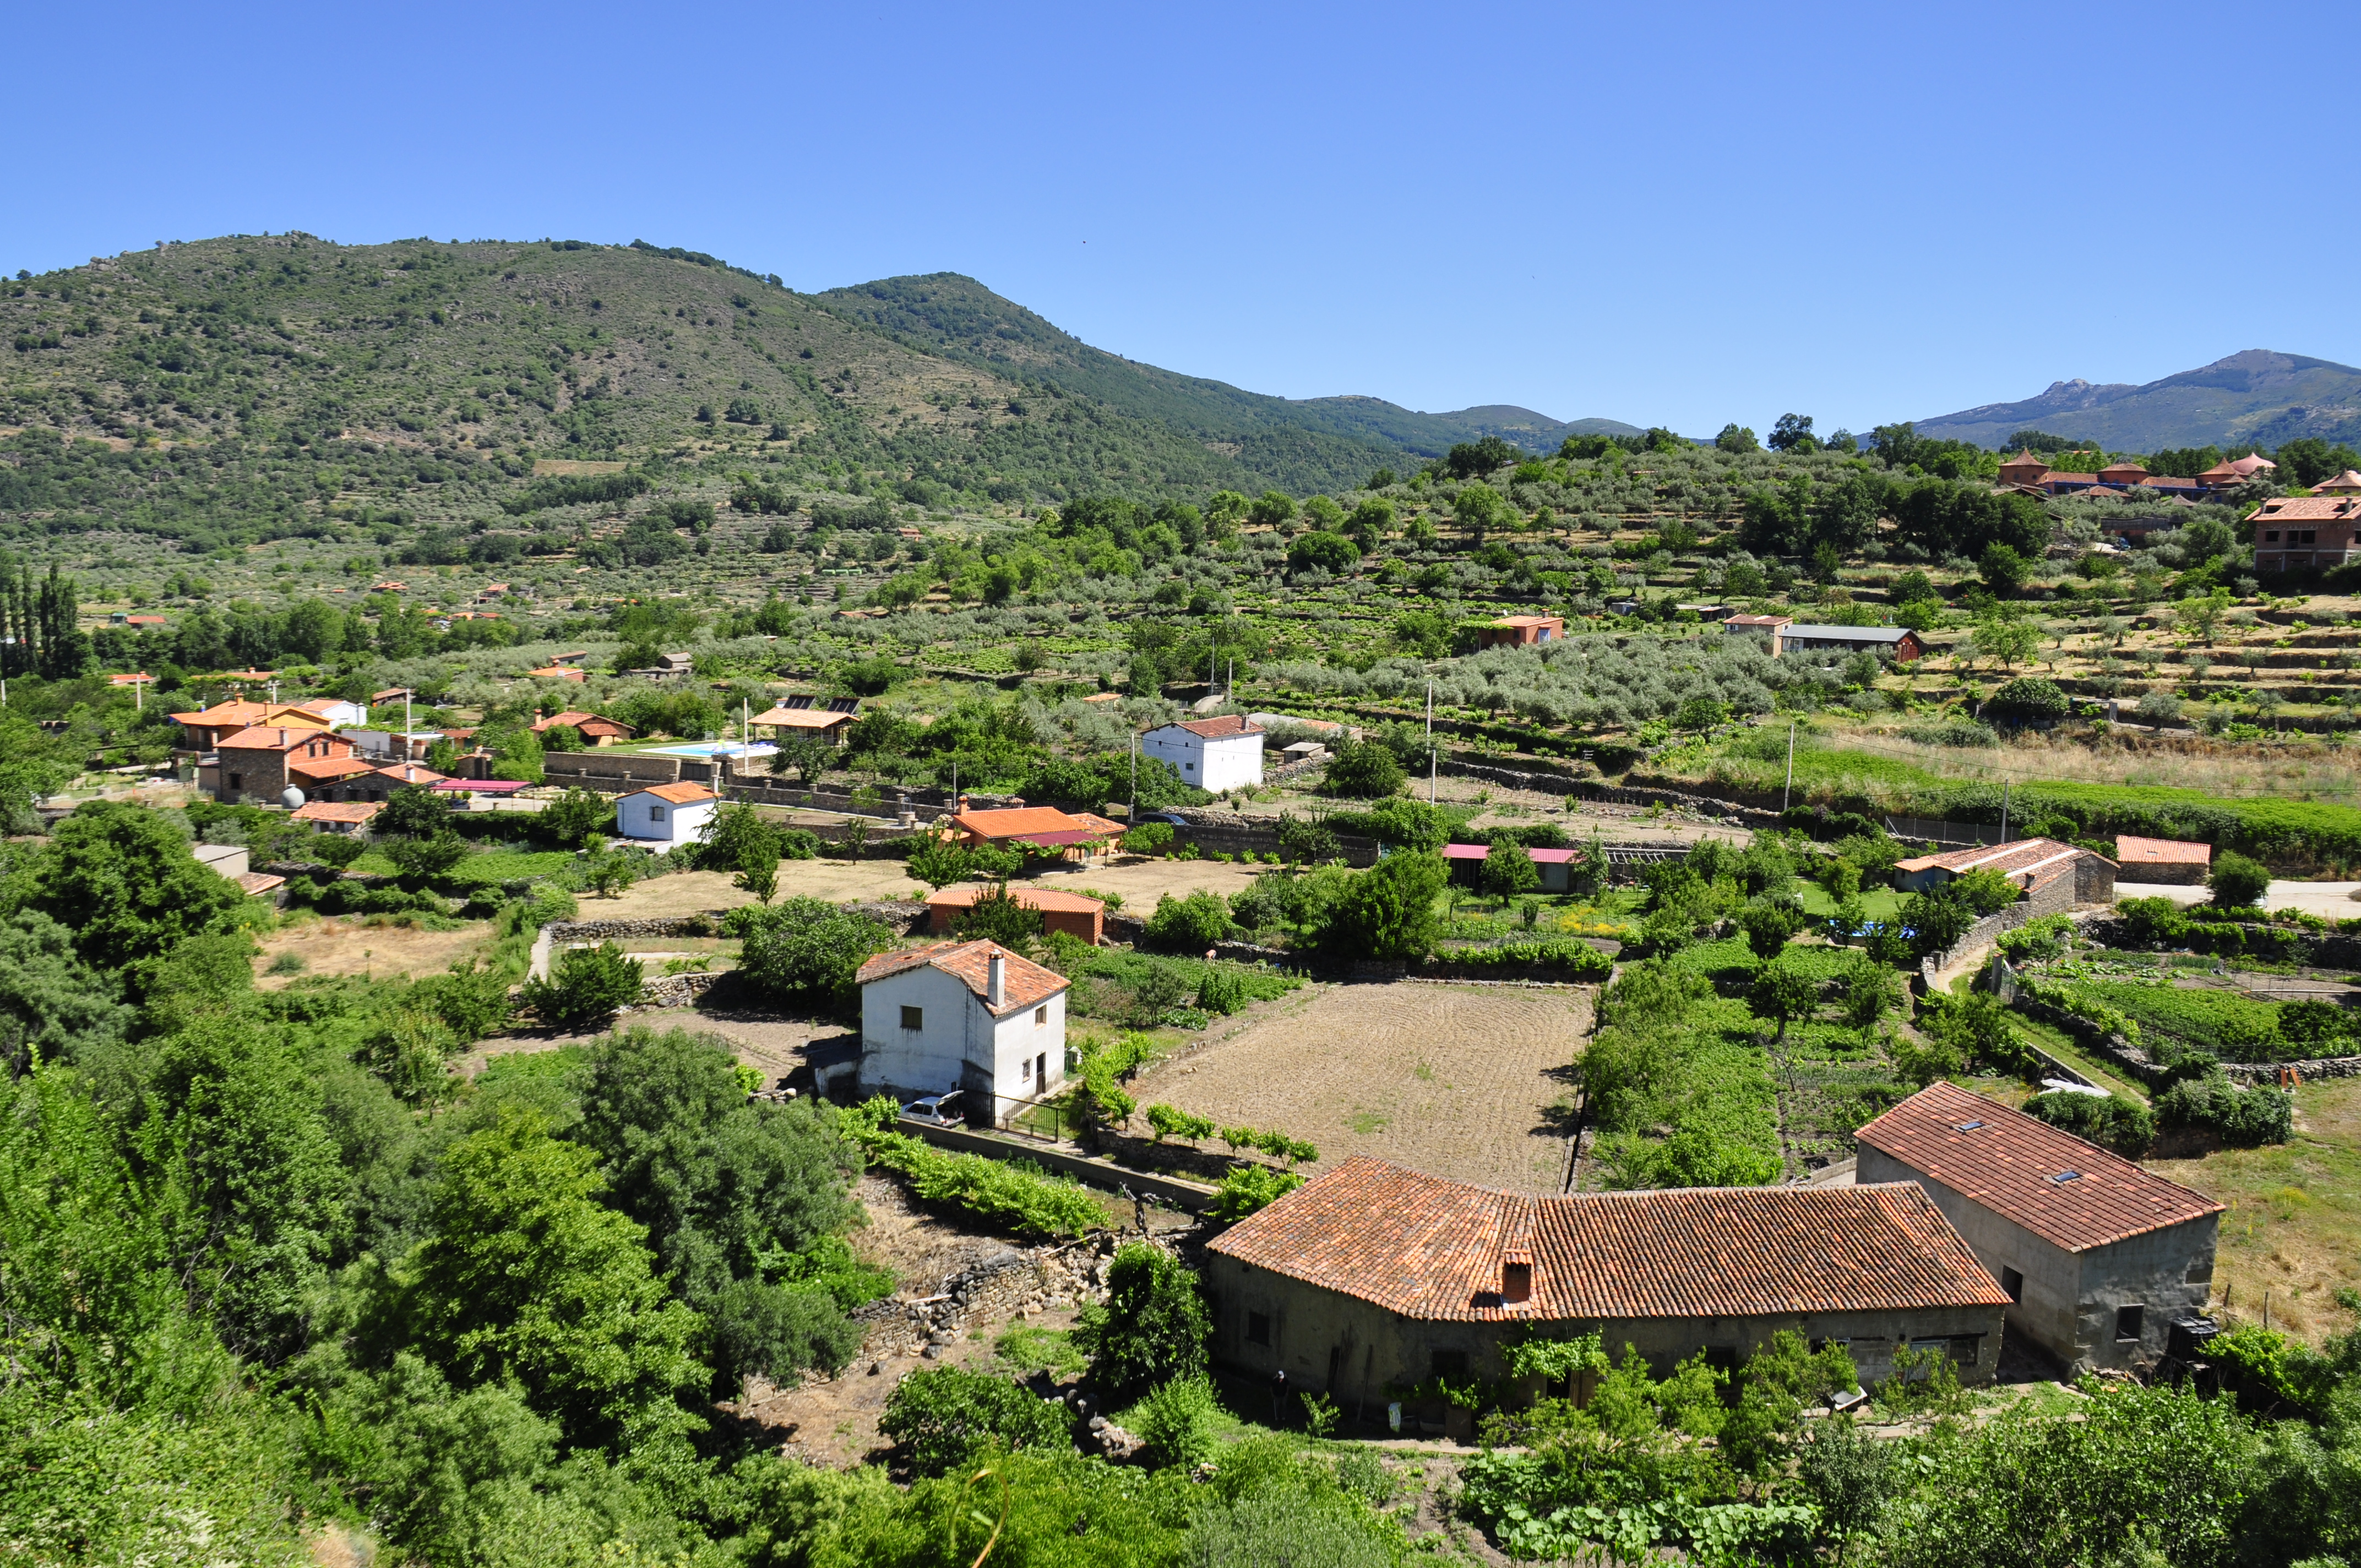
landscape, mountain, hill, town, valley, mountain range, village, autumn, property, tourism, trees, spain, plateau, del, extremadura, caceres, valle, ambroz, arboles, estate, otono, herv s, rural area, historic site, residential area, geographical feature, human settlement, mountainous landforms